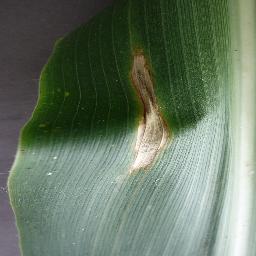
Label: Corn___Northern_Leaf_Blight